Cordyceps locustiphila

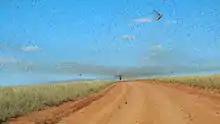
a swarm of locust ravaging cropland in Madagascar

"C. locustiphila" is a species of specific scientific interest due to its abilities as an entomopathogen. "C. locustiphila" poses no threat to human beings, but the locust it targets can pose severe threats to human agriculture and lead to famines in South America. As such, "C. locustiphila" has been the subject of research both for its mechanism of breaching chitin defenses in general, as well as possible use as a biological alternative to pesticides in order to maintain agricultural security while reducing pollutants.